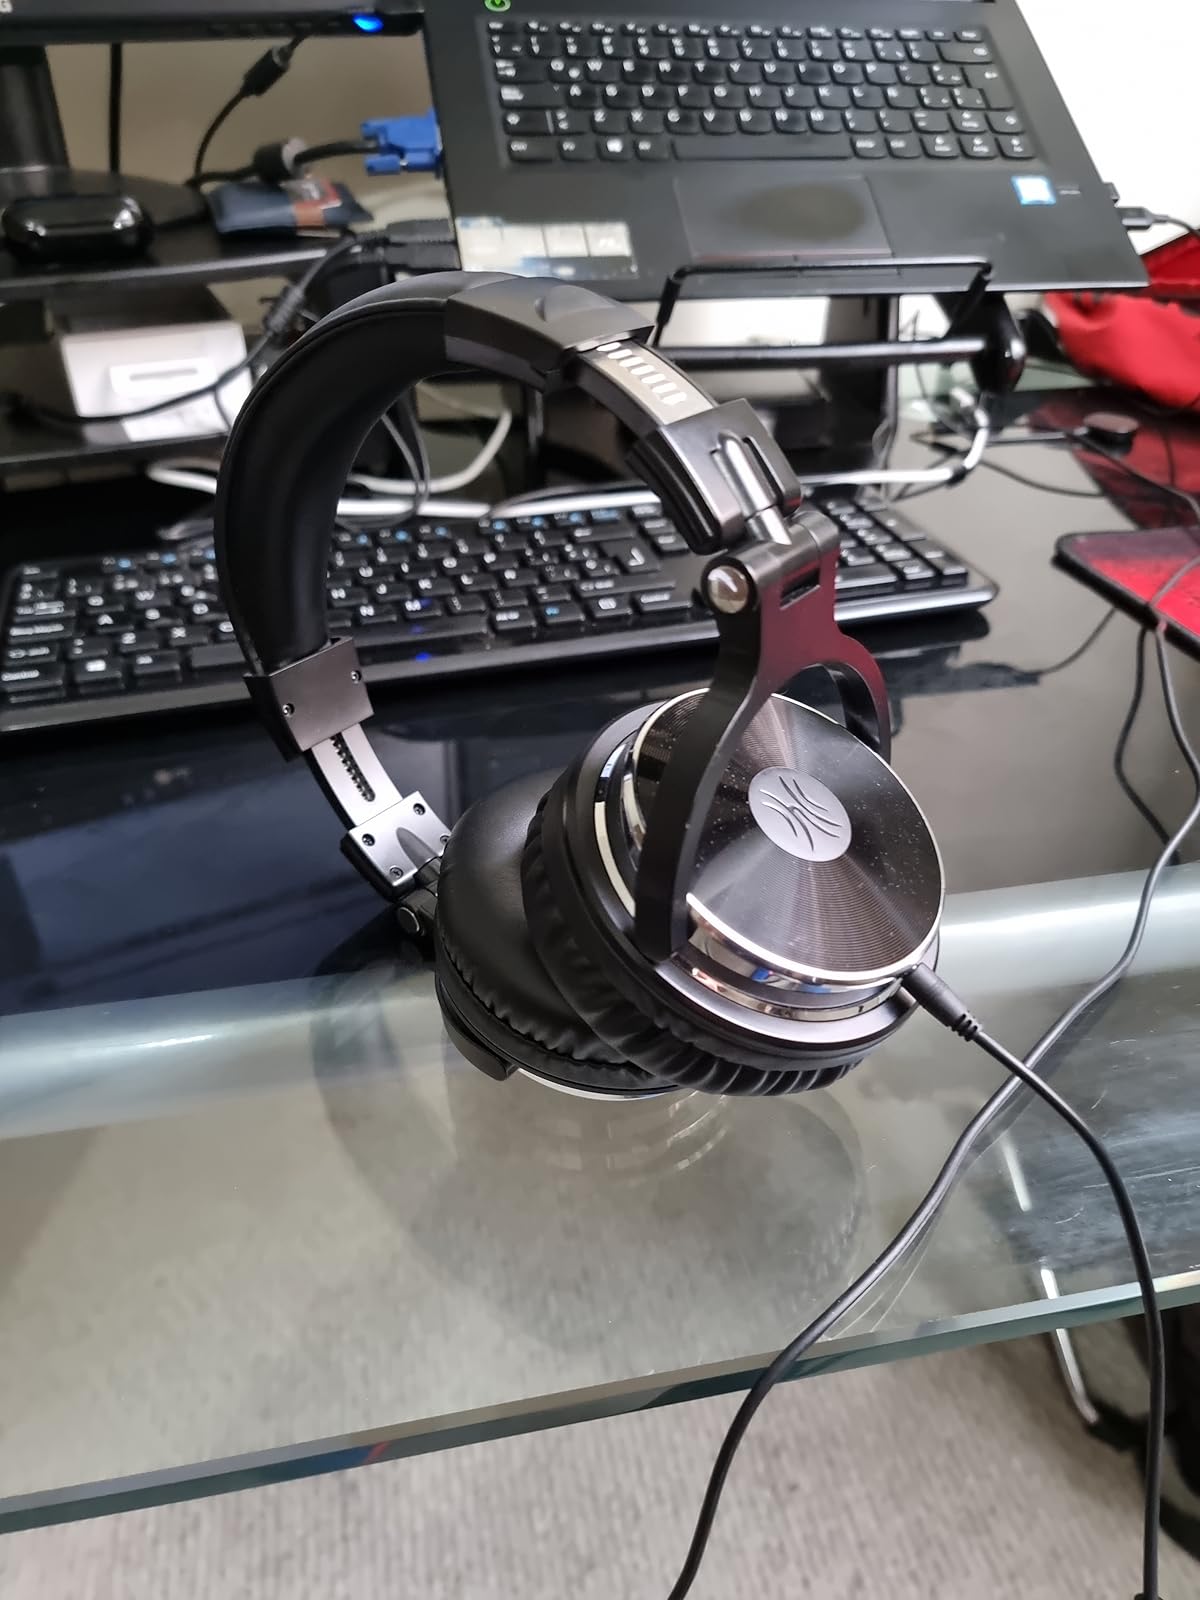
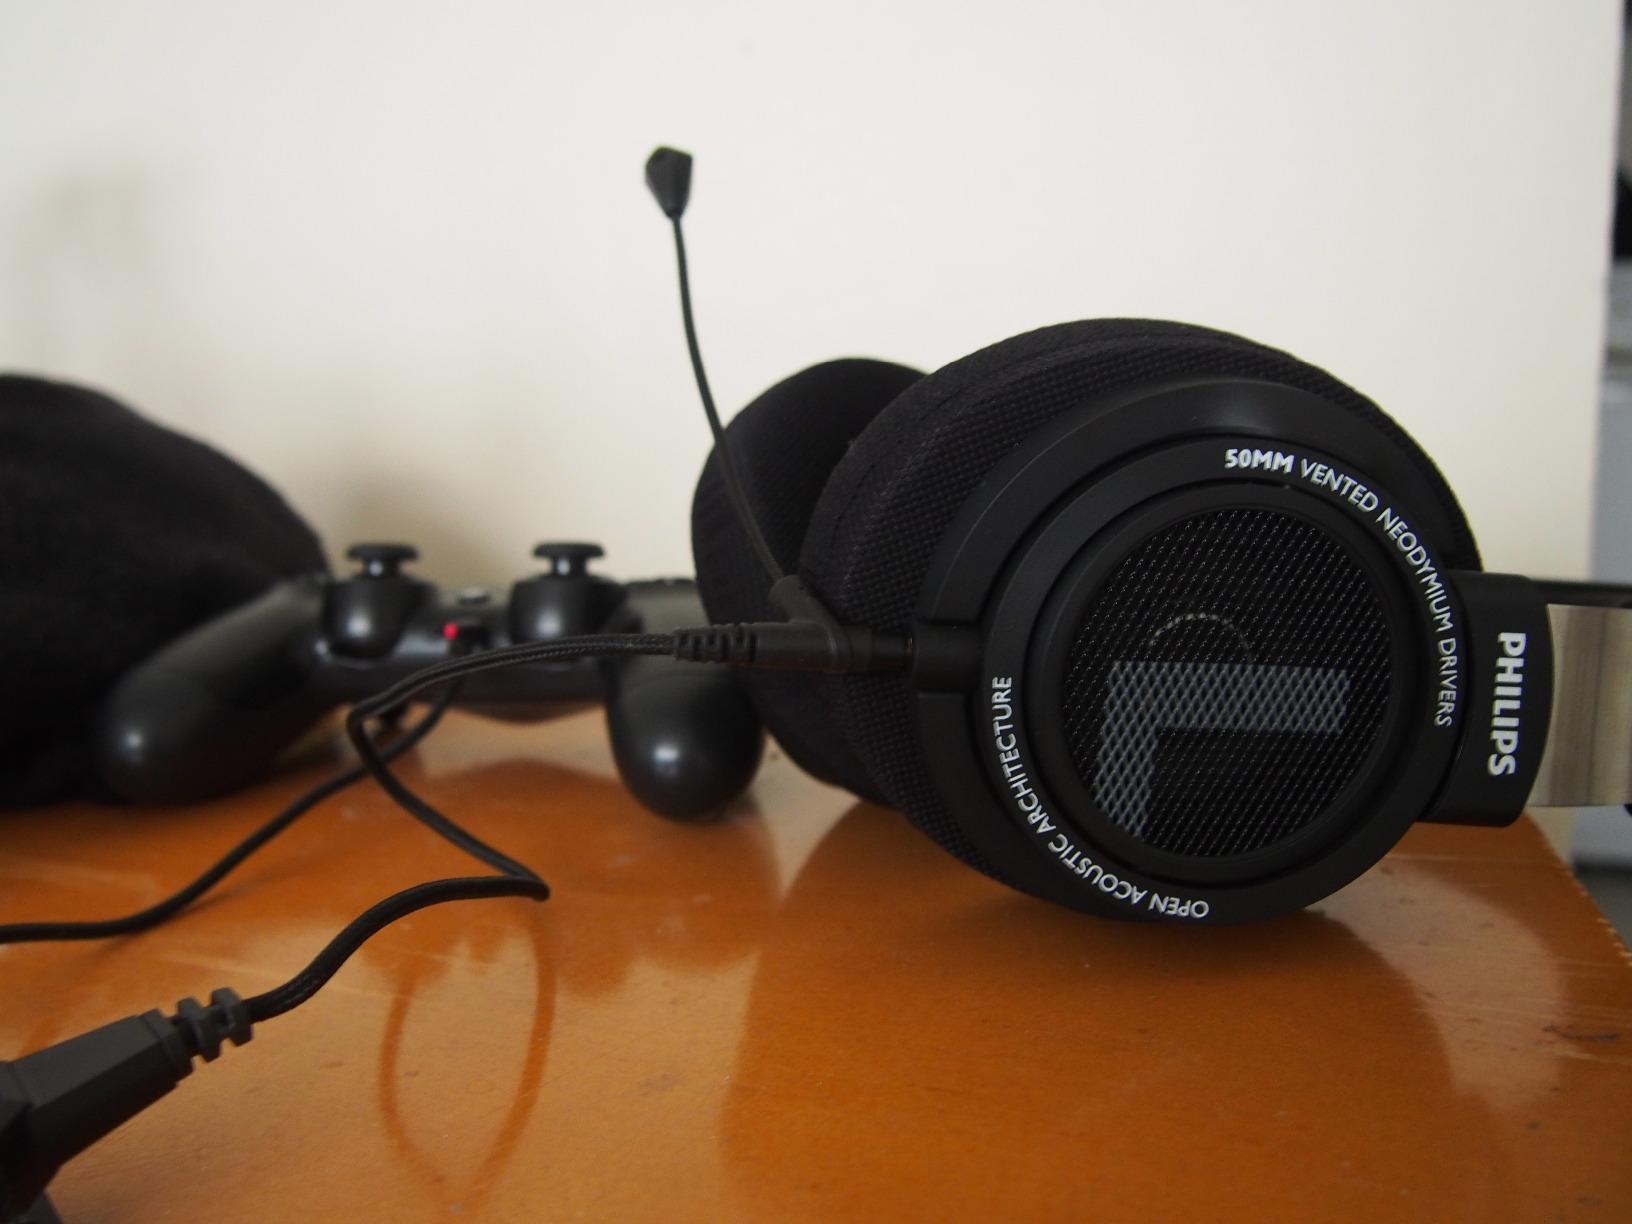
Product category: headphones
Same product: no